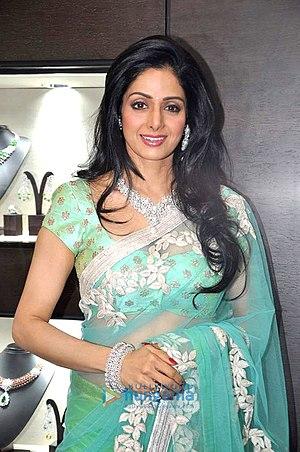
Sridevi, née le 13 août 1963 à Sivakasi et morte le 24 février 2018 à Dubaï, est une actrice et productrice indienne.